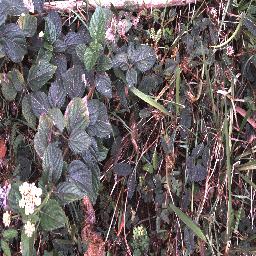
Label: lantana